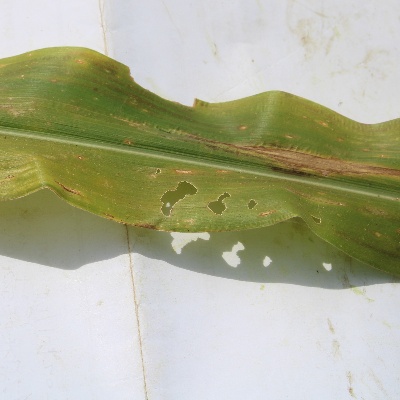
Crop: Maize
Condition: leaf blight